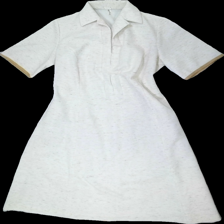
View: front
Type: Dress
Category: Ladies
Brand: Not in the list
Brand text on label: Linco
Colors: White, Black
Material: 85% polyester, 15%cotton
Pattern: Other
Cut: Regular
Size: 48
Season: All
Price range: 50-100
Recommended usage: Reuse